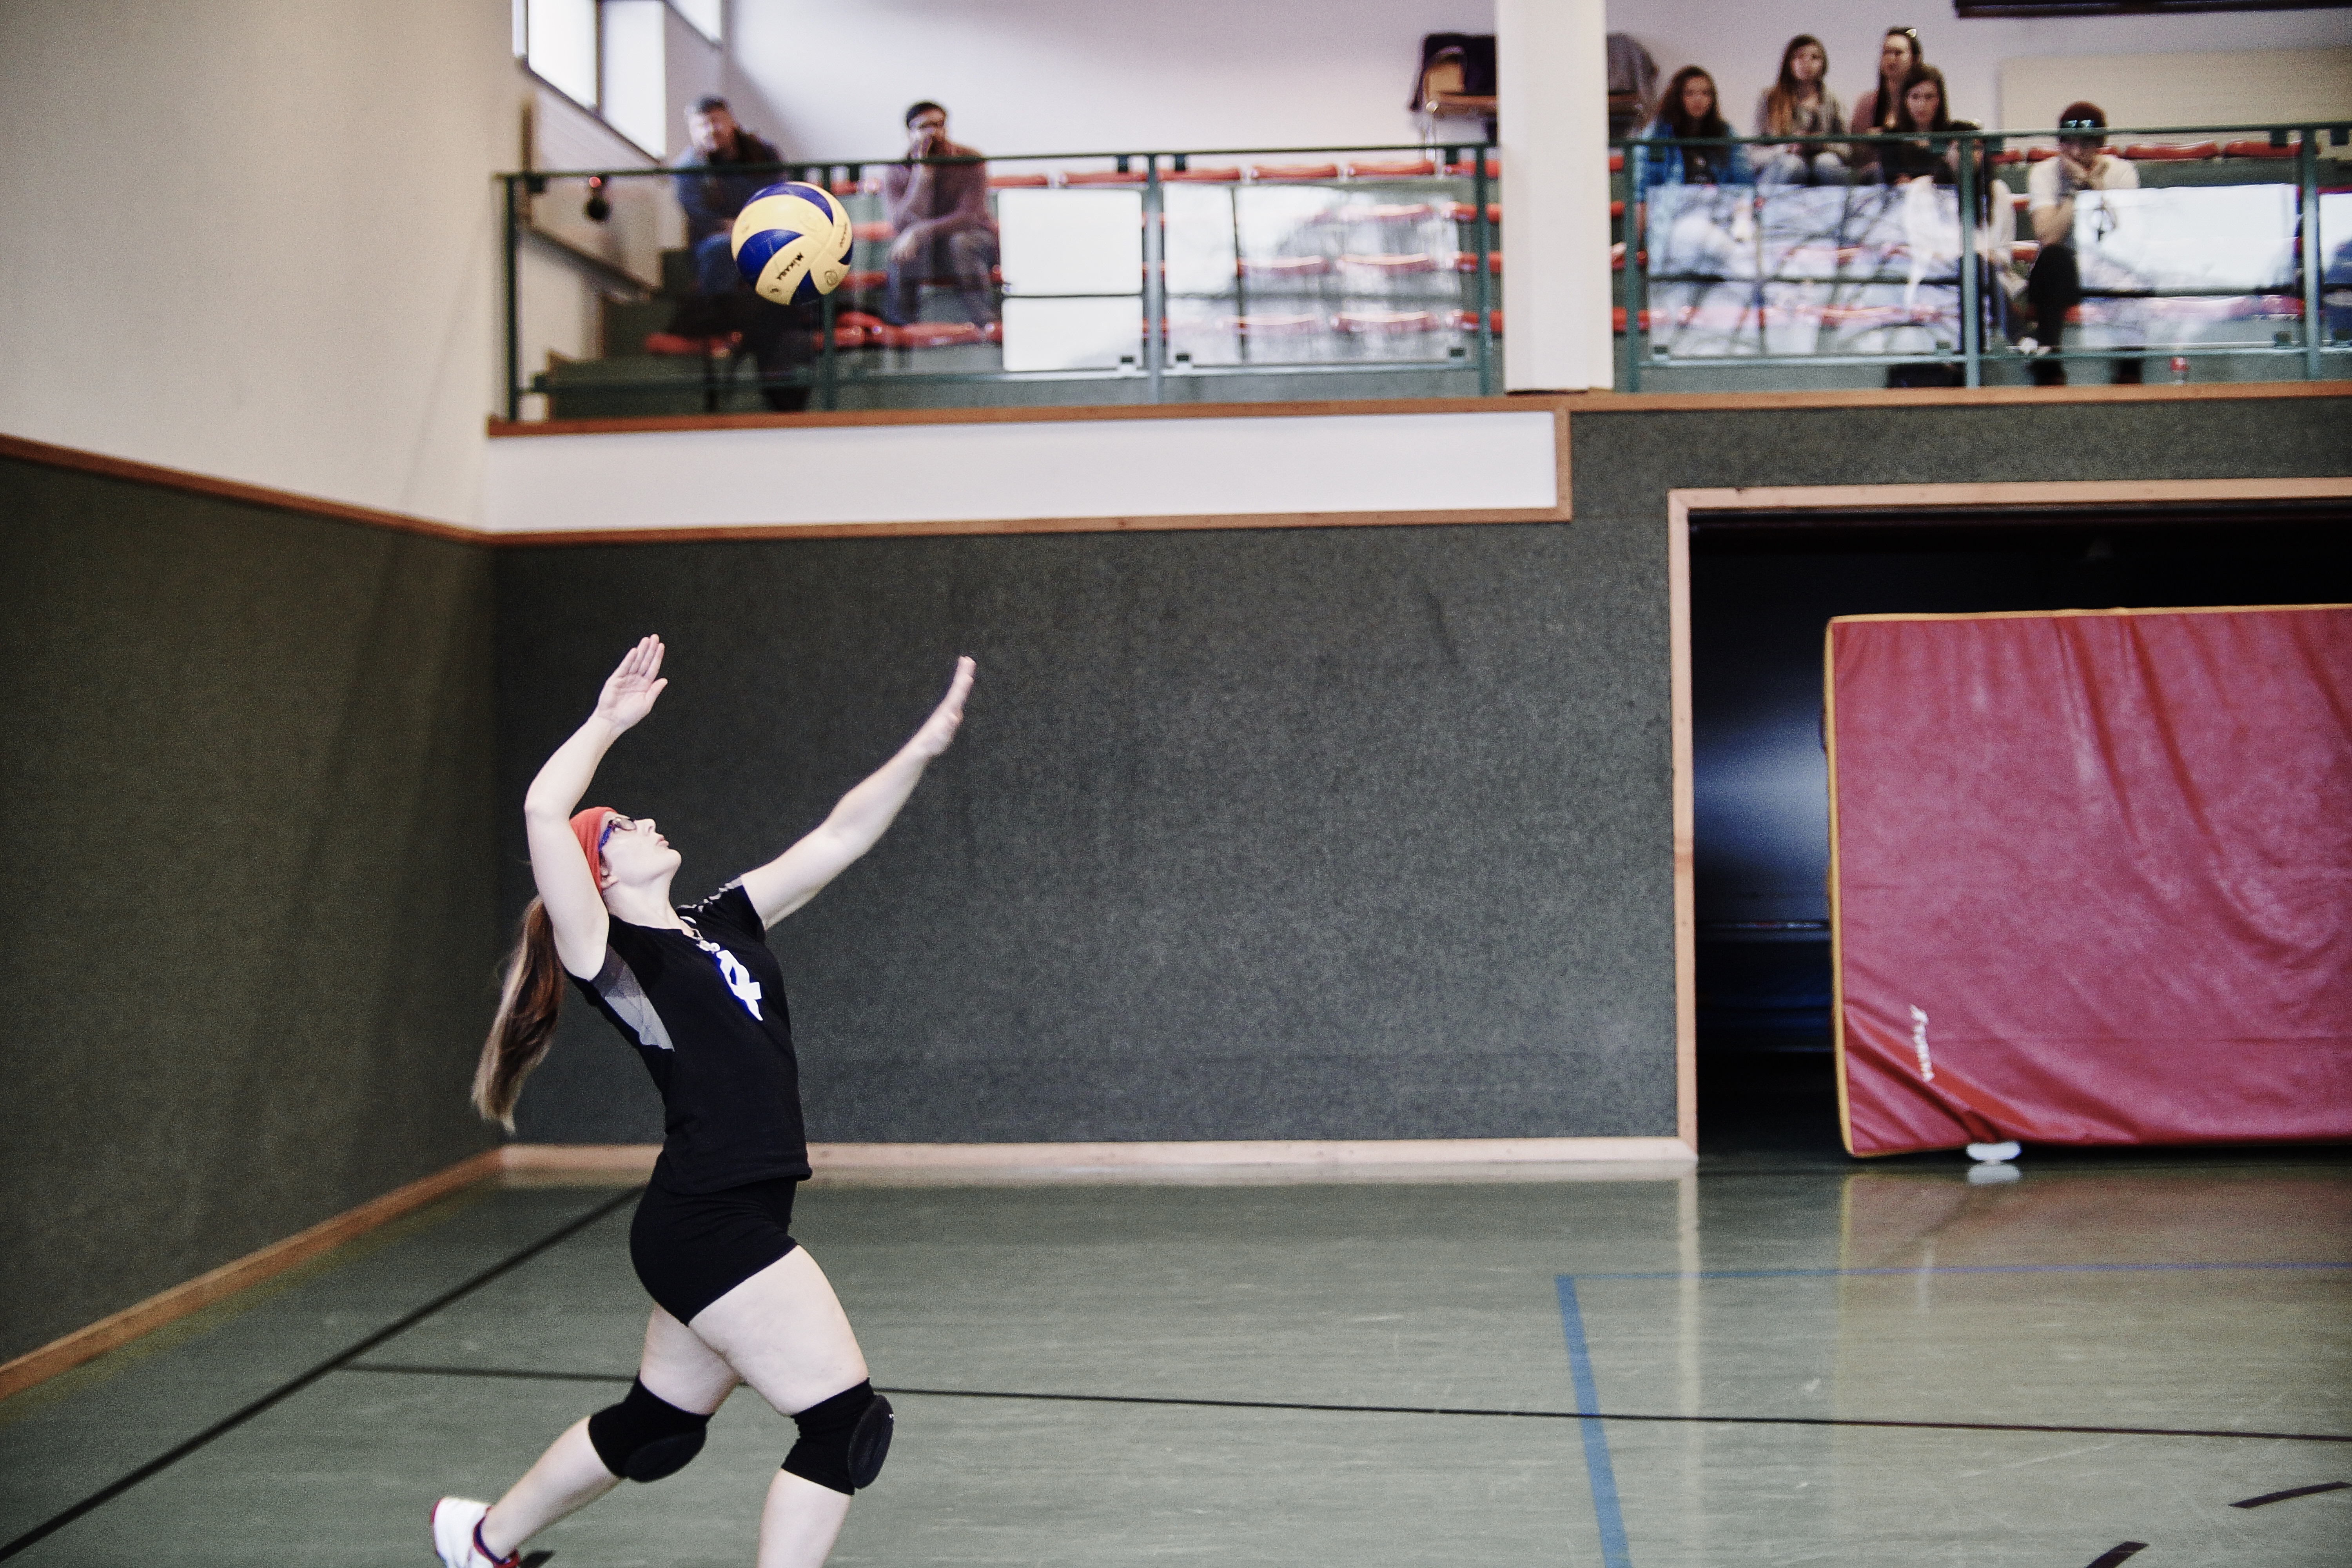
sport, play, train, young, hall, training, exercise, together, movement, fitness, competition, sporty, team, sports, ball, championship, network, fairness, athlete, active, volleyball, ball sports, playing field, team sport, volley, sports hall, team sports, volleyball field, volleyball net, sport venue, physical fitness